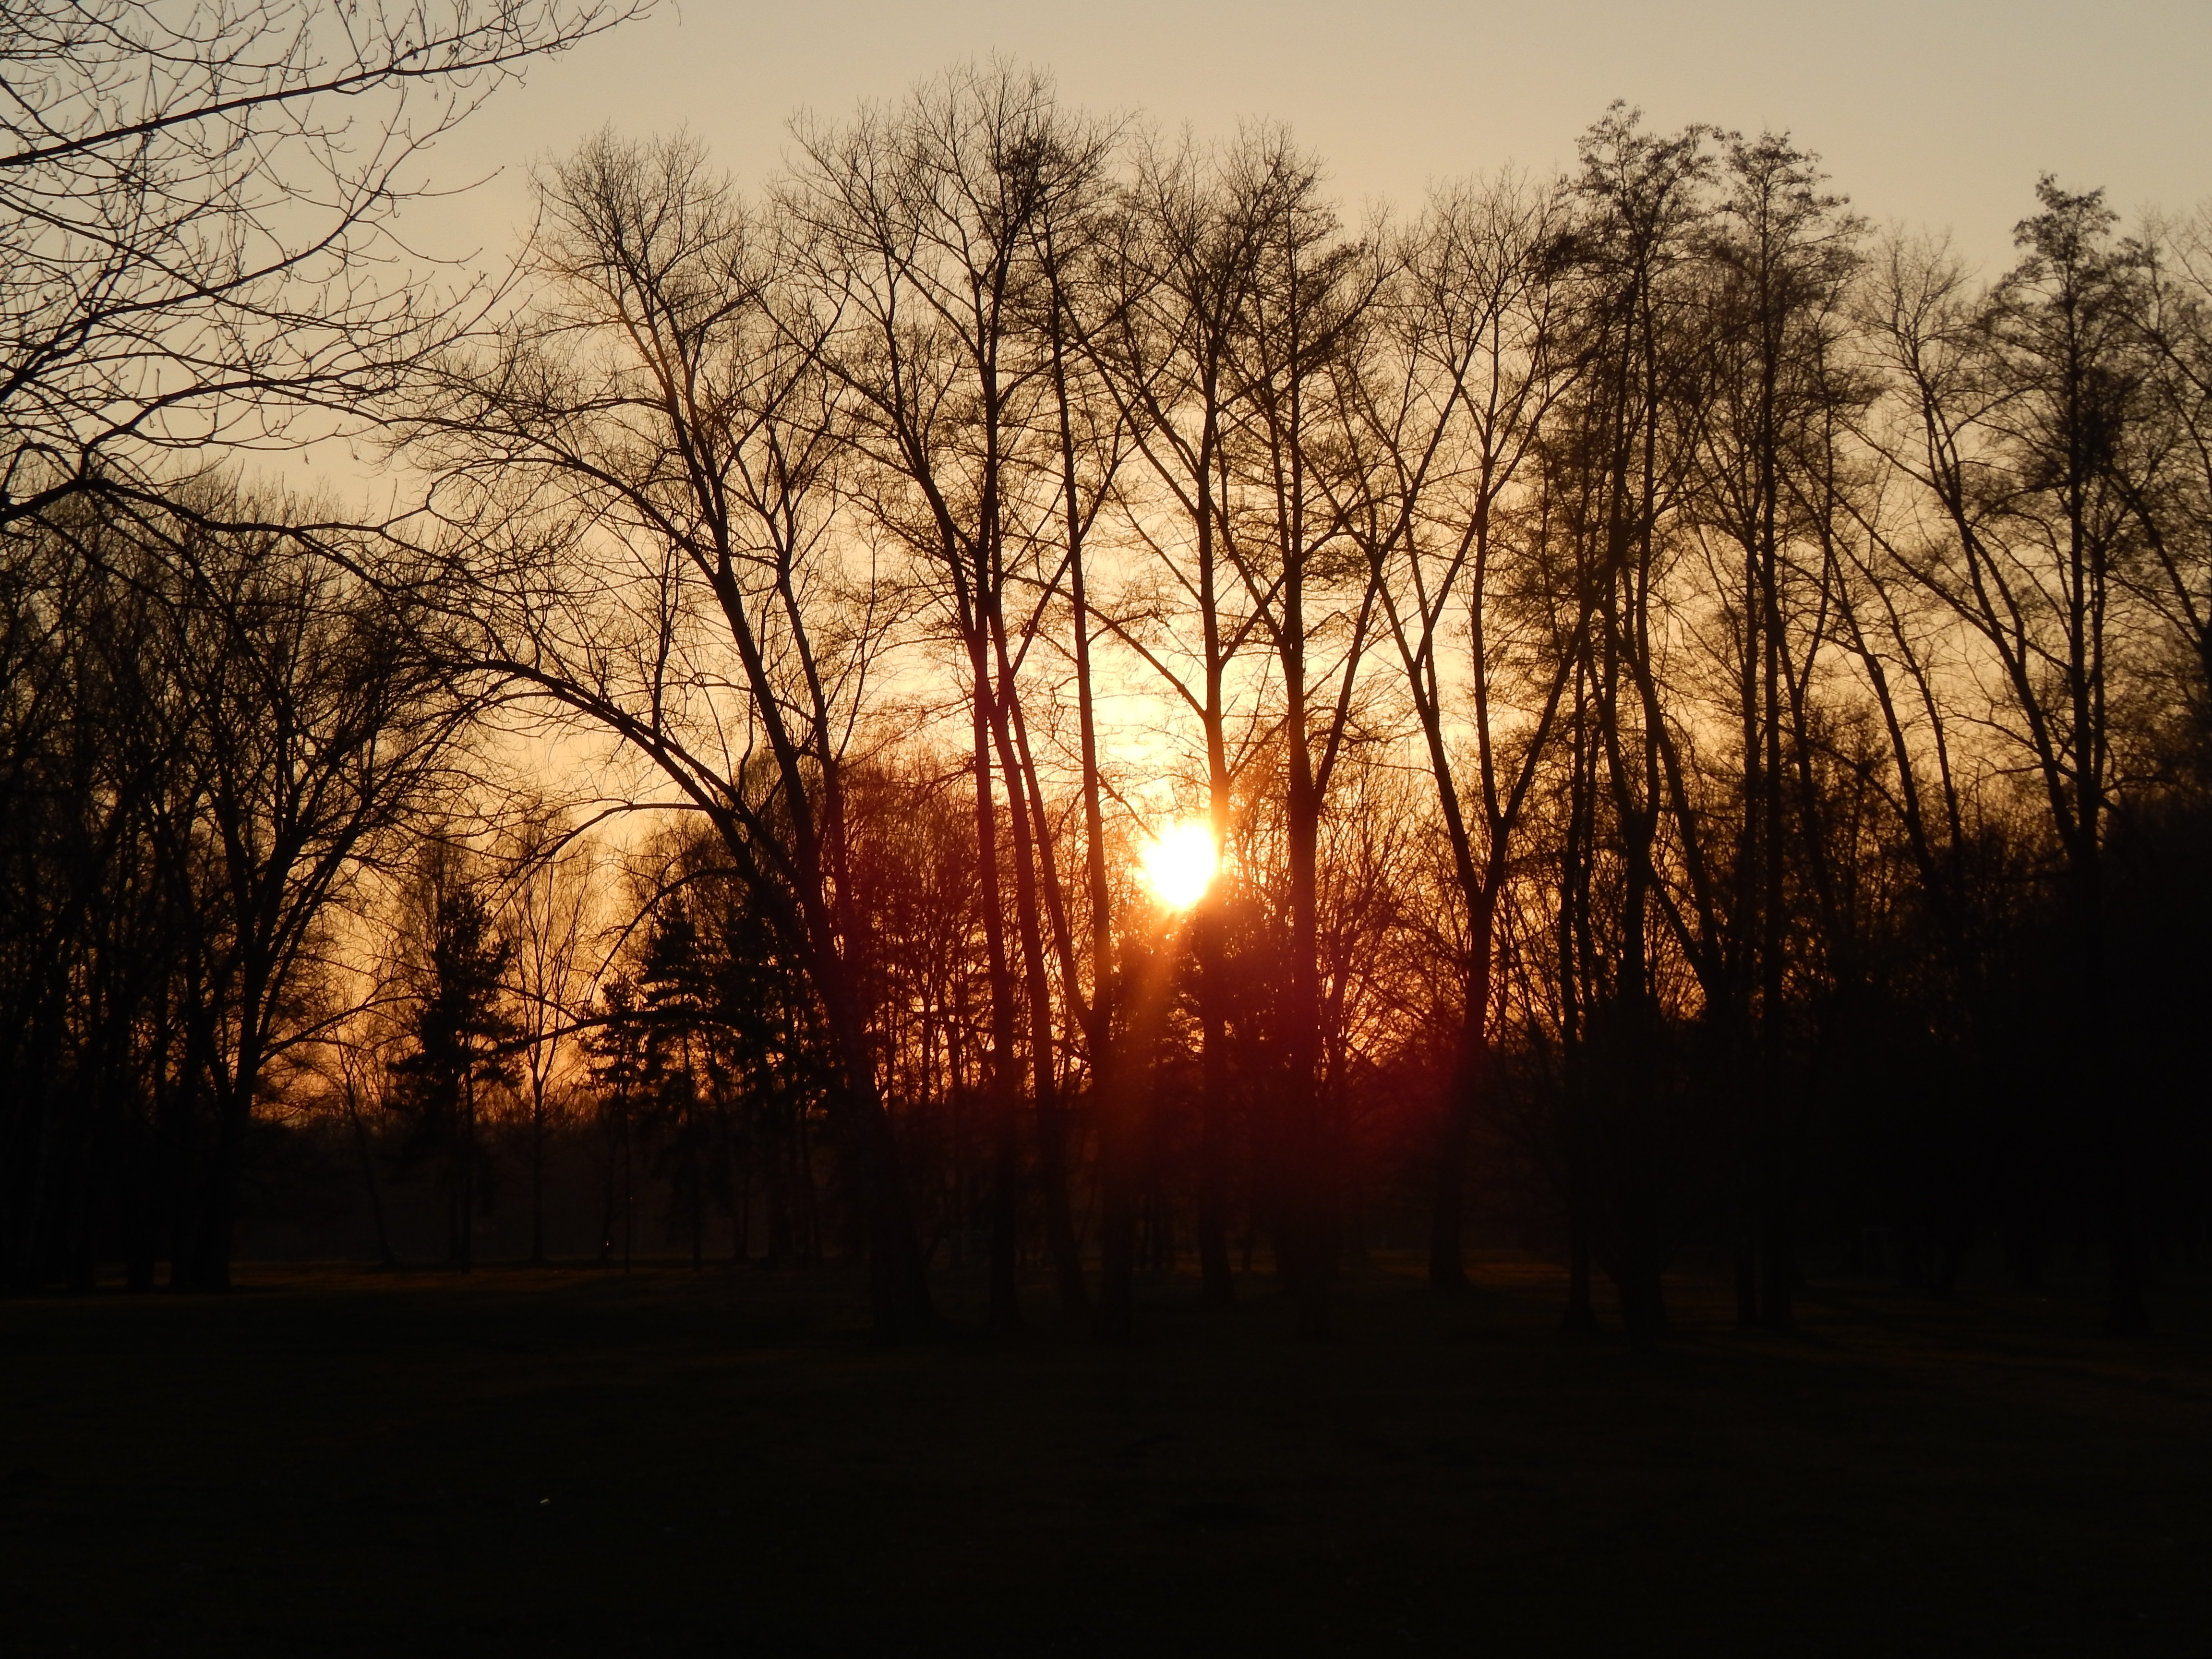
tree, nature, forest, branch, light, plant, sun, sunrise, sunset, mist, sunlight, morning, dawn, atmosphere, dusk, evening, spring, autumn, darkness, season, west, stromovka, atmospheric phenomenon, woody plant